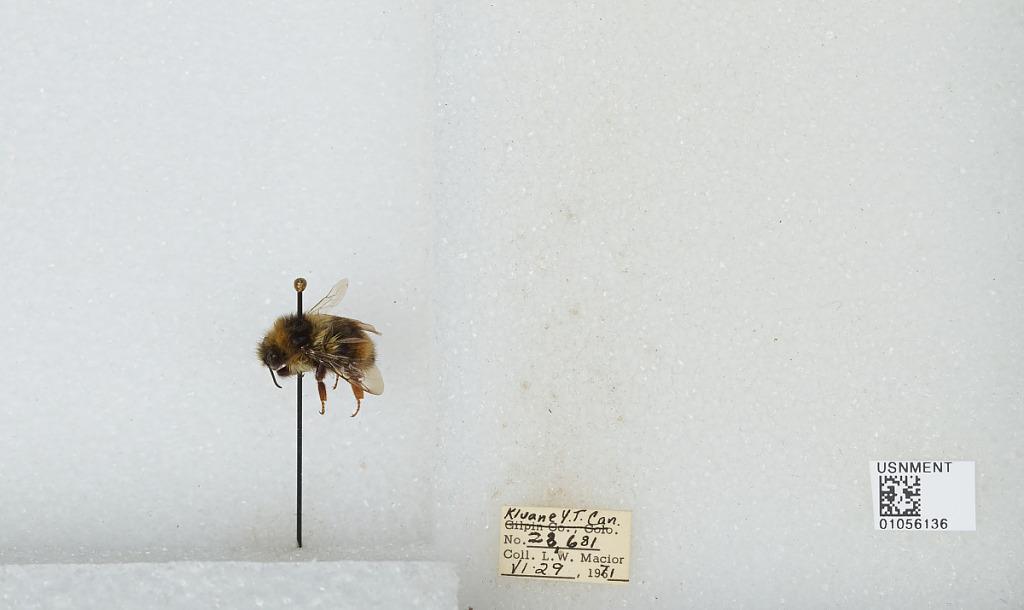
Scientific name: Bombus bifarius nearcticus
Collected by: L. Macior
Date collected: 1971-6-29
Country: Canada
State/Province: Yukon Territory
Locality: Kluane
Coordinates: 60.75, -139.5